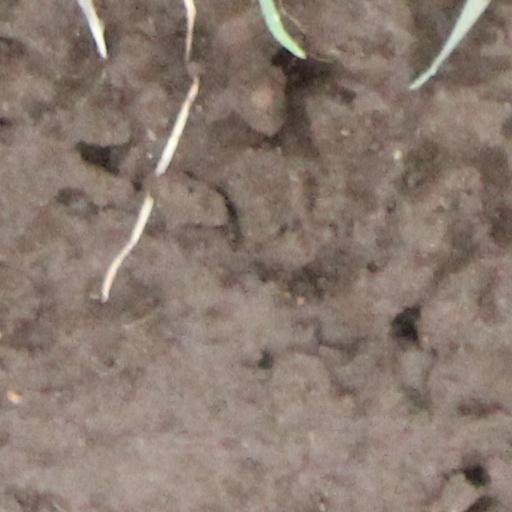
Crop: wheat